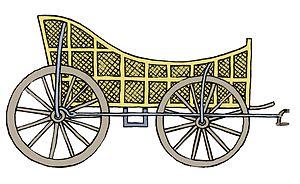
Une voiture hippomobile est un véhicule à traction animale, strictement le cheval ou animaux de la même famille. Par opposition à d'autres animaux destinés à la traction, le cheval peut atteidre des vitesses relativement élevées, ce qui implique des secousses et cahots entraînant un inconfort pour les passagers. Le problème d'amortir ces cahots s'est donc posé assez tôt, donnant lieu aux diverses solutions de suspension.
Un coche est un véhicule attelé hippomobile fermé, mais pas complètement clos à la différence du carrosse. De là découle le nom de son conducteur, le cocher, nom qui s'est maintenu pour le conducteur de tous les types de voitures hippomobiles bien après la disparition du coche lui-même. Le coche servait au transport de personnes, principalement sous forme de transport en commun. Il servait aussi bien en ville que pour les longs trajets.